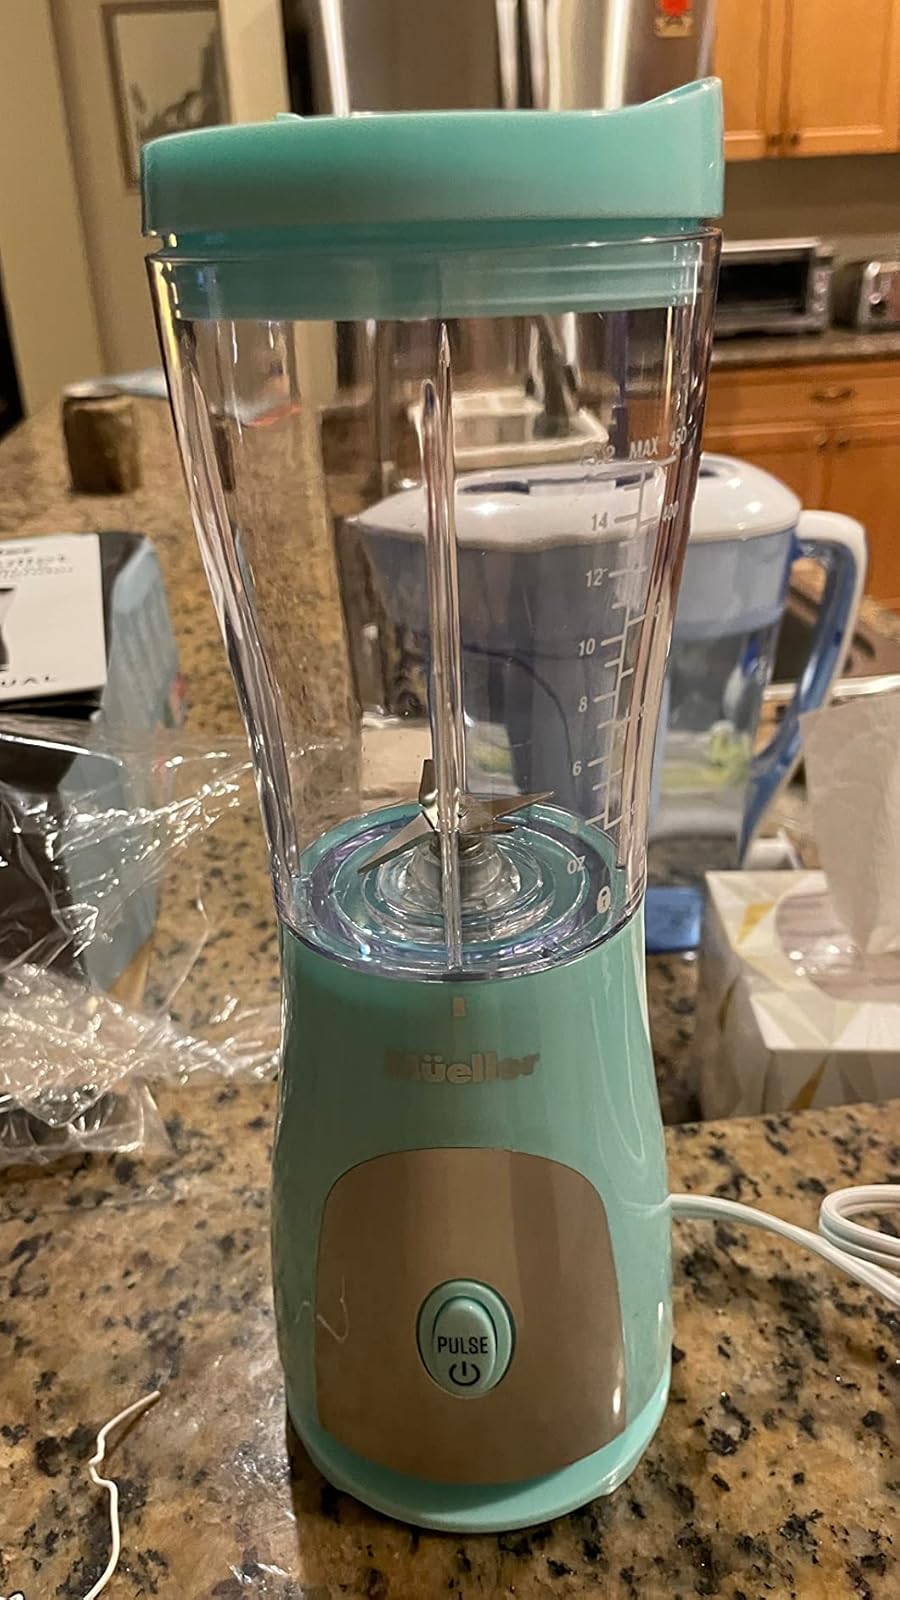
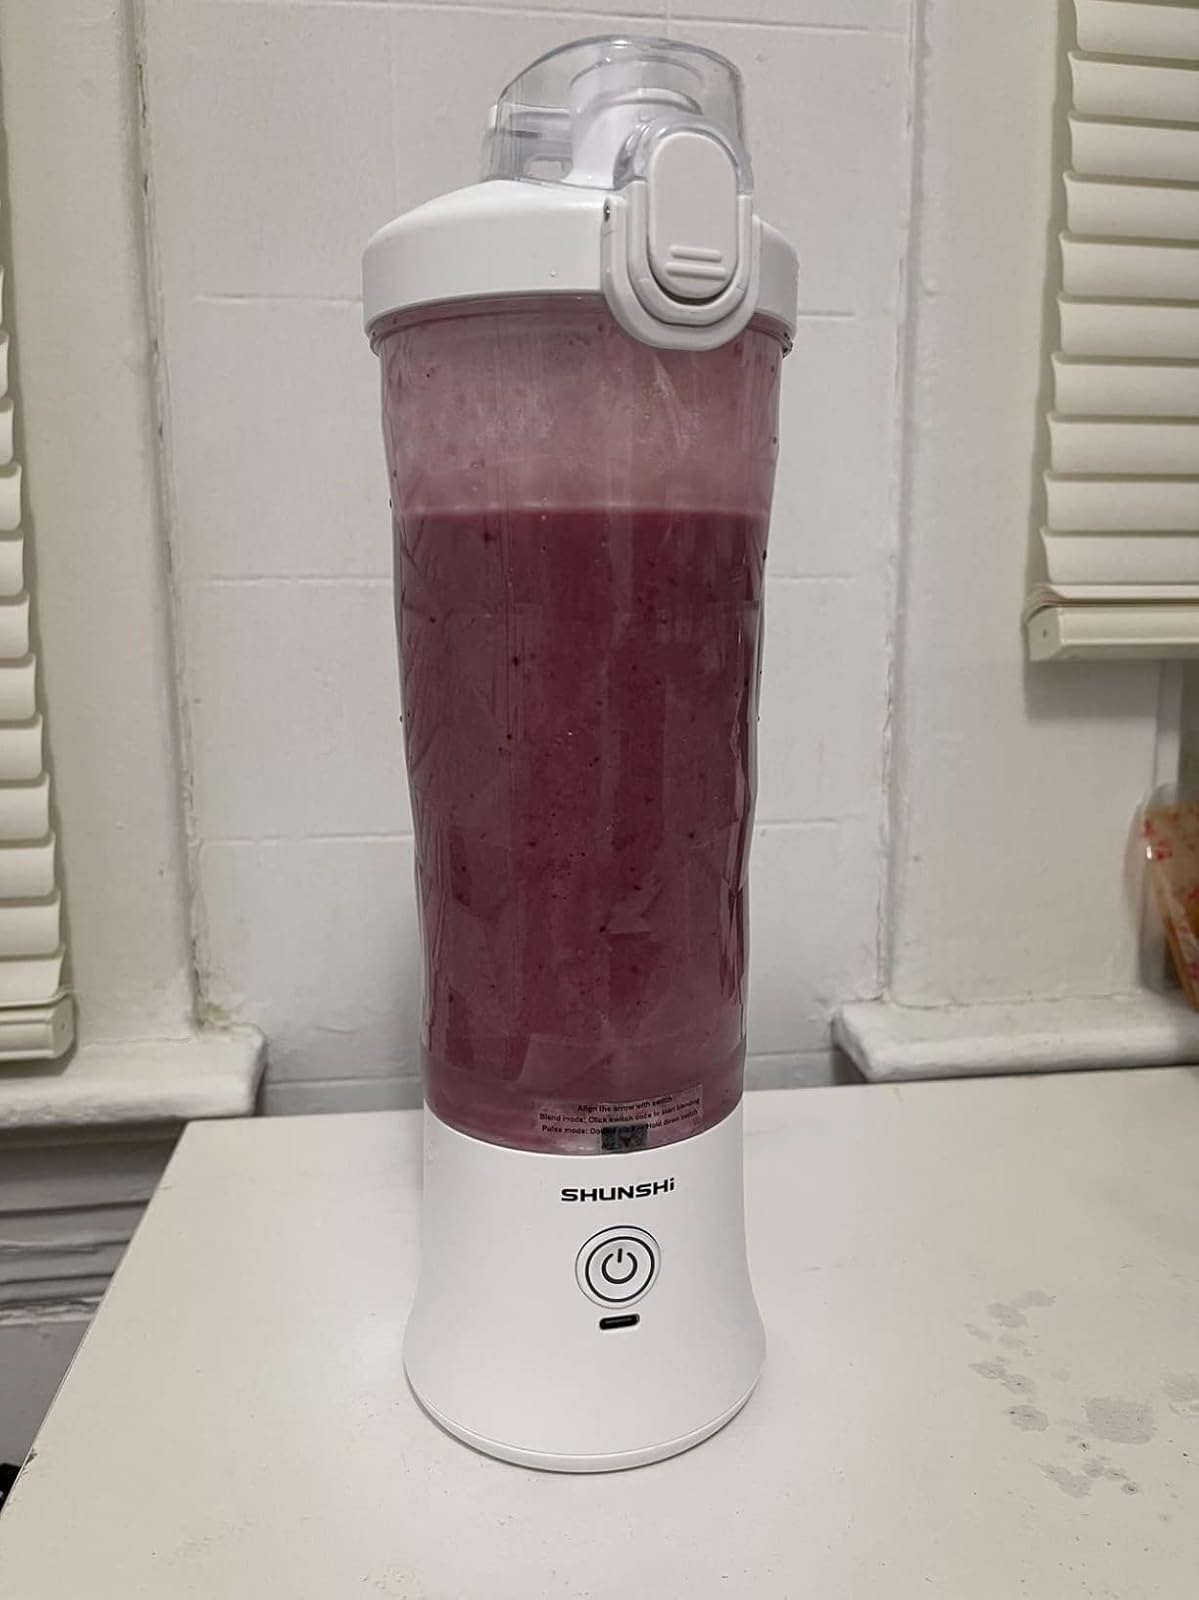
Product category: items_blender
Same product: no